Iyotetsu 700 series

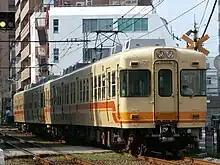
Two-car sets 718 and 719 in July 2008

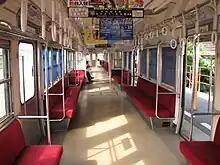
The interior of car MoHa 715 in August 2008

, the fleet consists of six three-car sets and two two-car sets, formed as follows. All cars have a driving cab at one end.